Christ the King

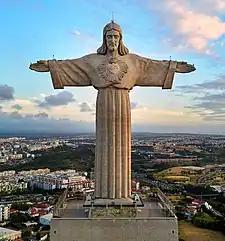
The Christ the King monument and National shrine in Almada, Portugal

In November 1926, the Pontiff gave his assent to the establishment of the first church dedicated to Christ under the title of "King". The Church of Our Lord, Christ the King, a young parish in the neighborhood of Mount Lookout, Cincinnati, which had previously been operating out of a pharmacy located in the neighborhood square, soon began to flourish. In May 1927, a proper sanctuary and neighborhood icon was consecrated. Designed by famed church architect Edward J. Schulte, the building exemplifies the designer's signature marriage of art deco decoration in Brutalist construction, principally arranged to mimic Ancient liturgical spaces of early Christianity.